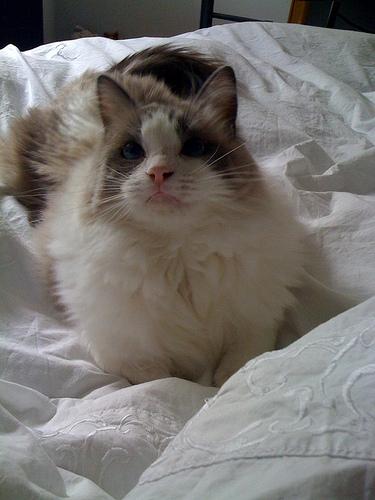
Breed: Ragdoll